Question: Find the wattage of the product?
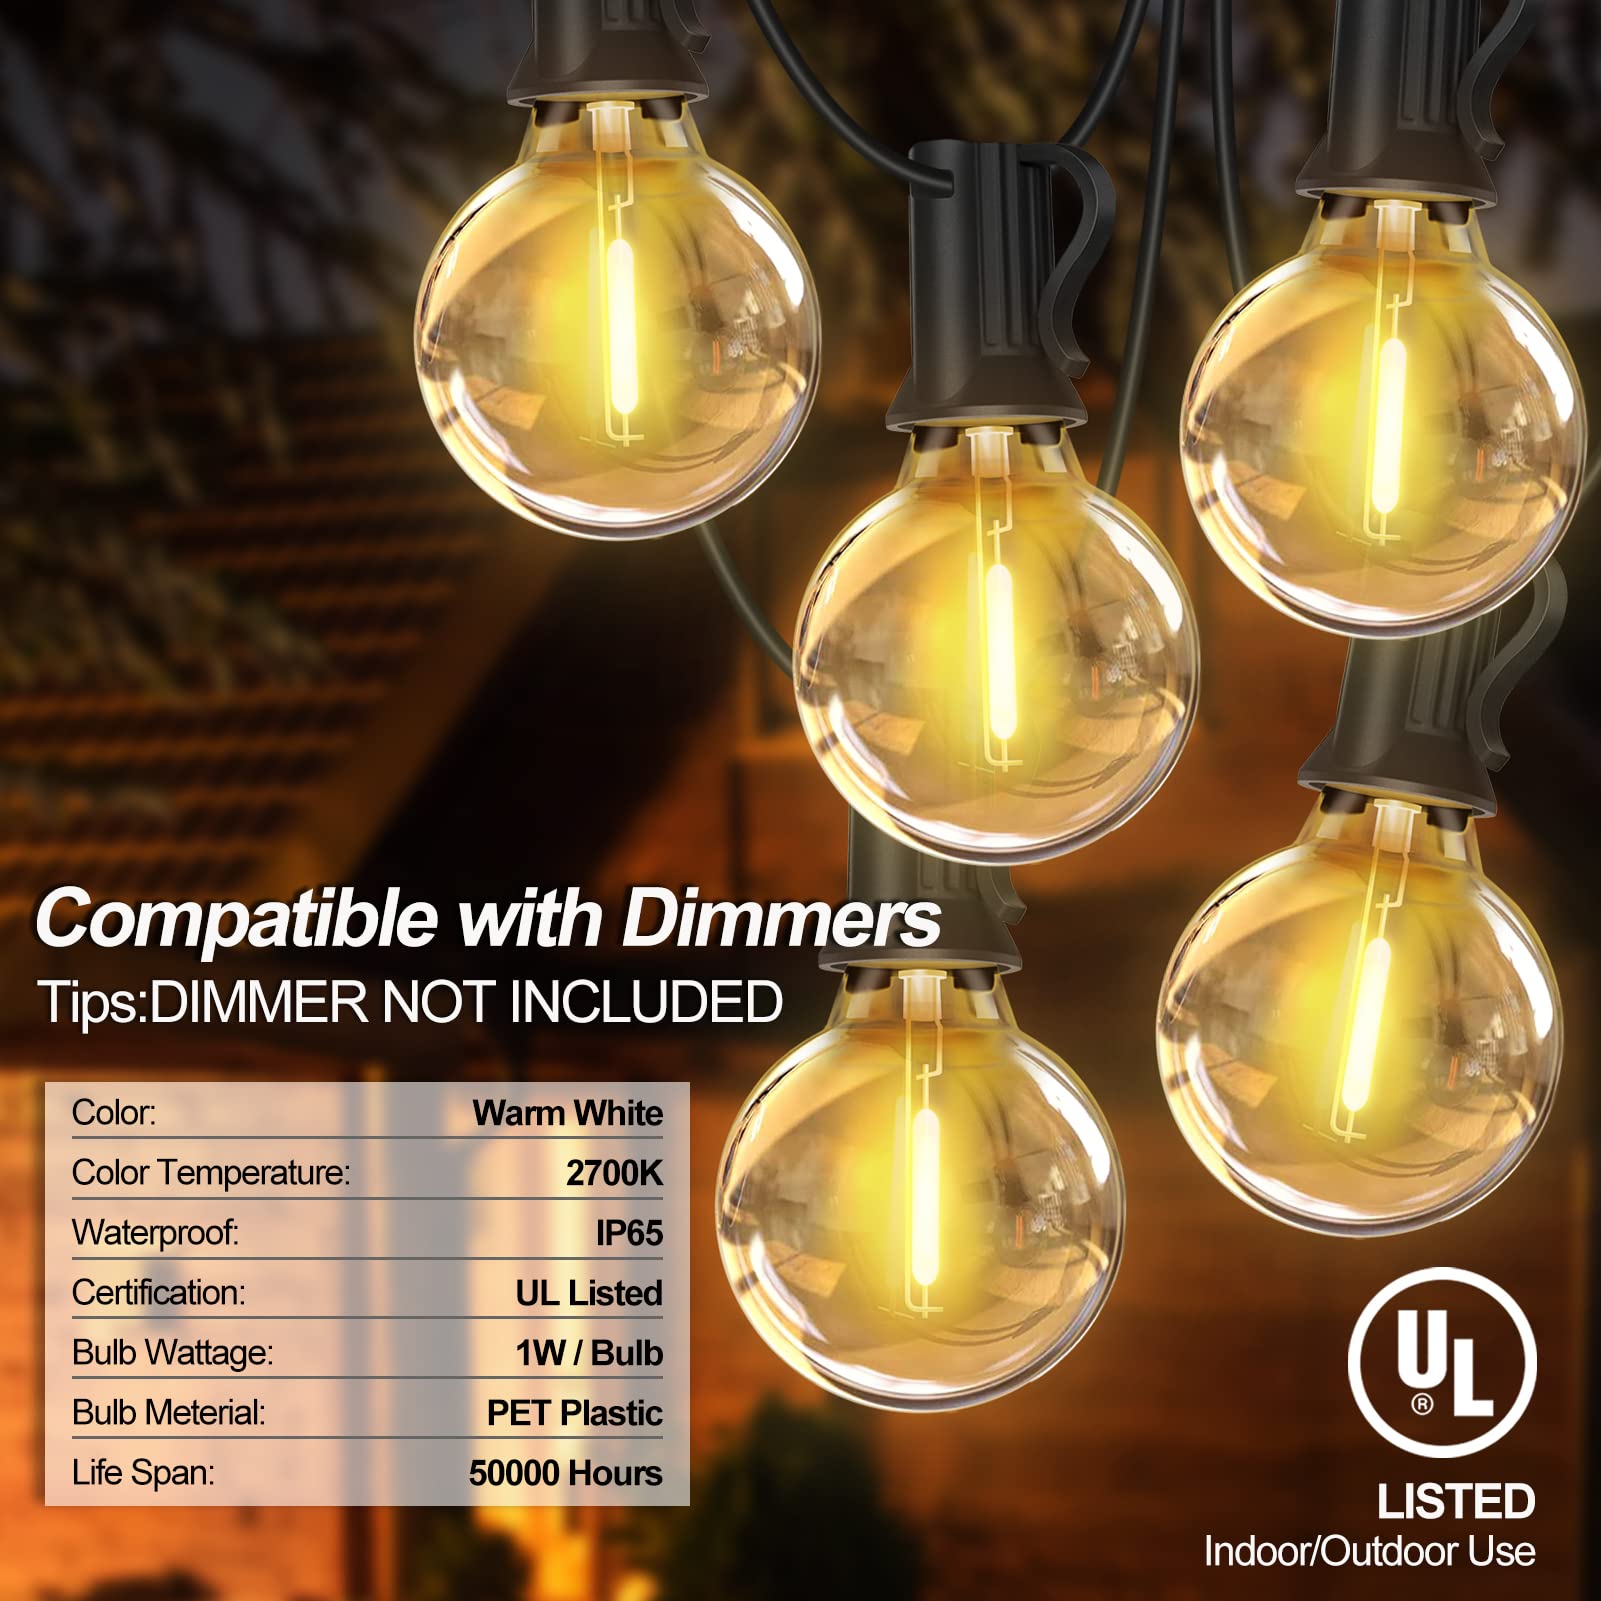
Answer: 1.0 watt